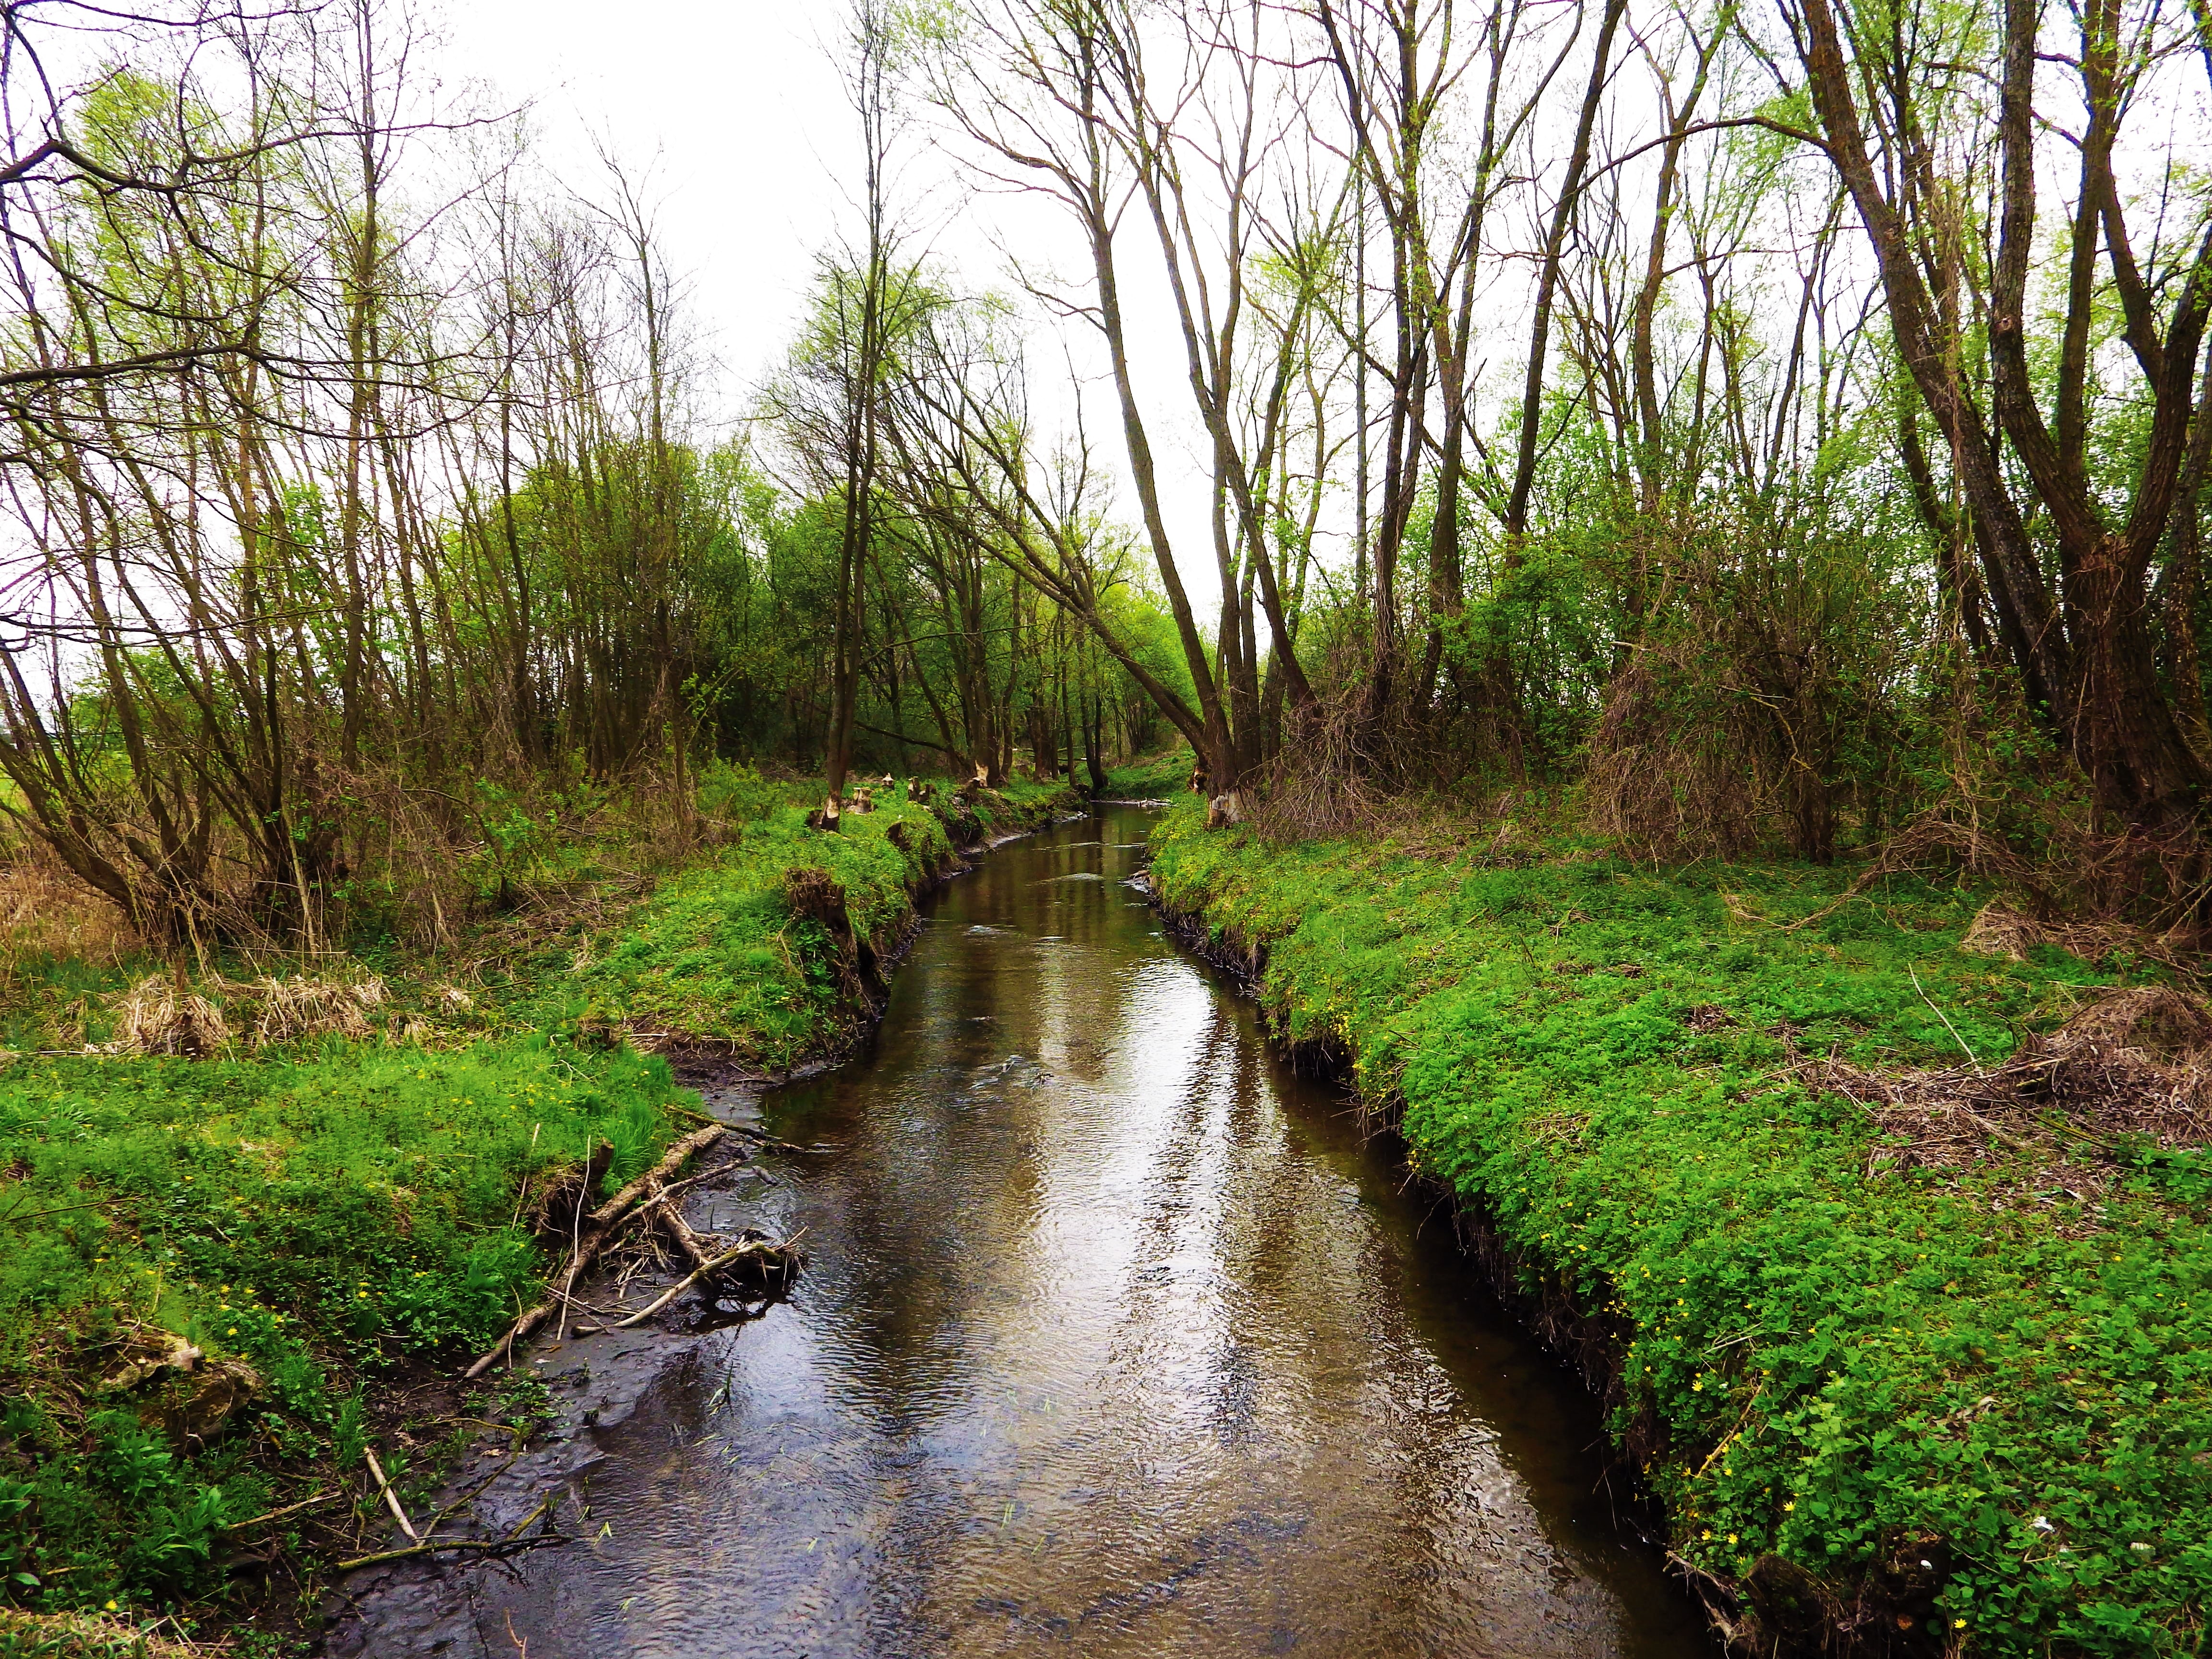
landscape, tree, water, nature, forest, creek, marsh, swamp, wilderness, trail, river, canal, stream, green, jungle, waterway, body of water, vegetation, rainforest, wetland, bog, floodplain, woodland, habitat, ecosystem, watercourse, rural area, landform, nature reserve, the brook, natural environment, geographical feature, riparian forest